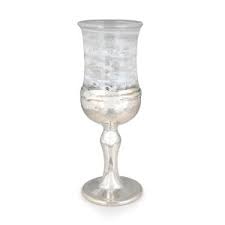
Label: glass